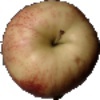
Label: Apple Red 3